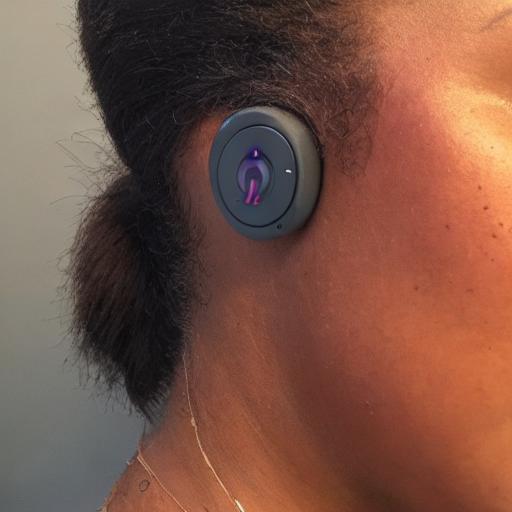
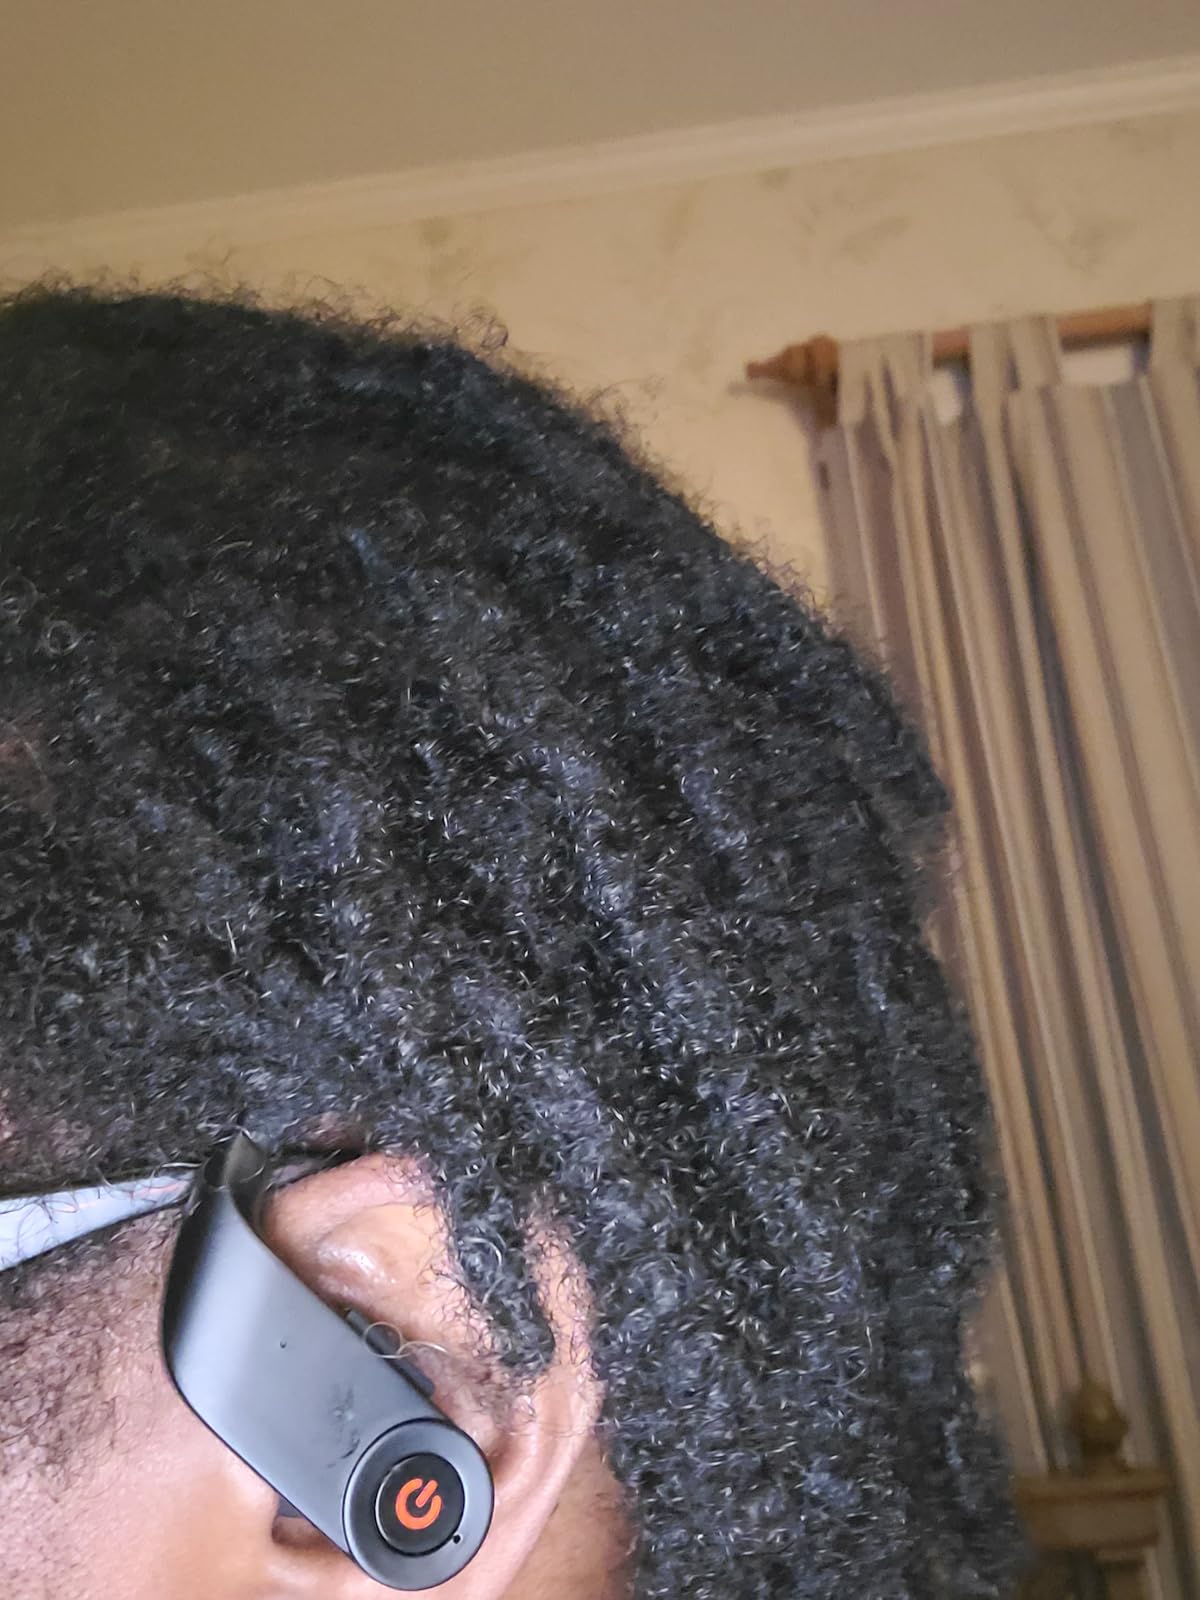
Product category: earbuds
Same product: no